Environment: real
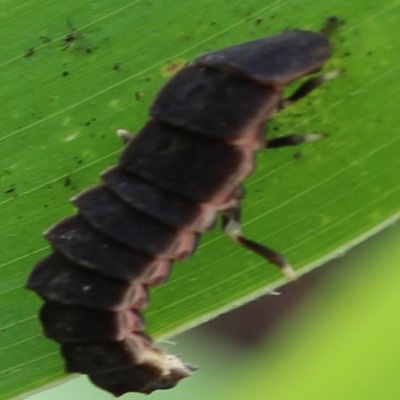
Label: fall_armyworm